Circles of latitude between the 50th parallel north and the 55th parallel north

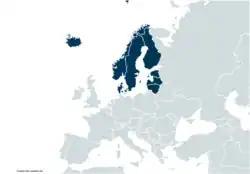
European countries entirely north of 53° N

Starting at the Prime Meridian (northeast of Boston, Lincolnshire, England) and heading eastwards, the parallel 53° north passes through: